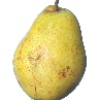
Label: Pear Monster 1